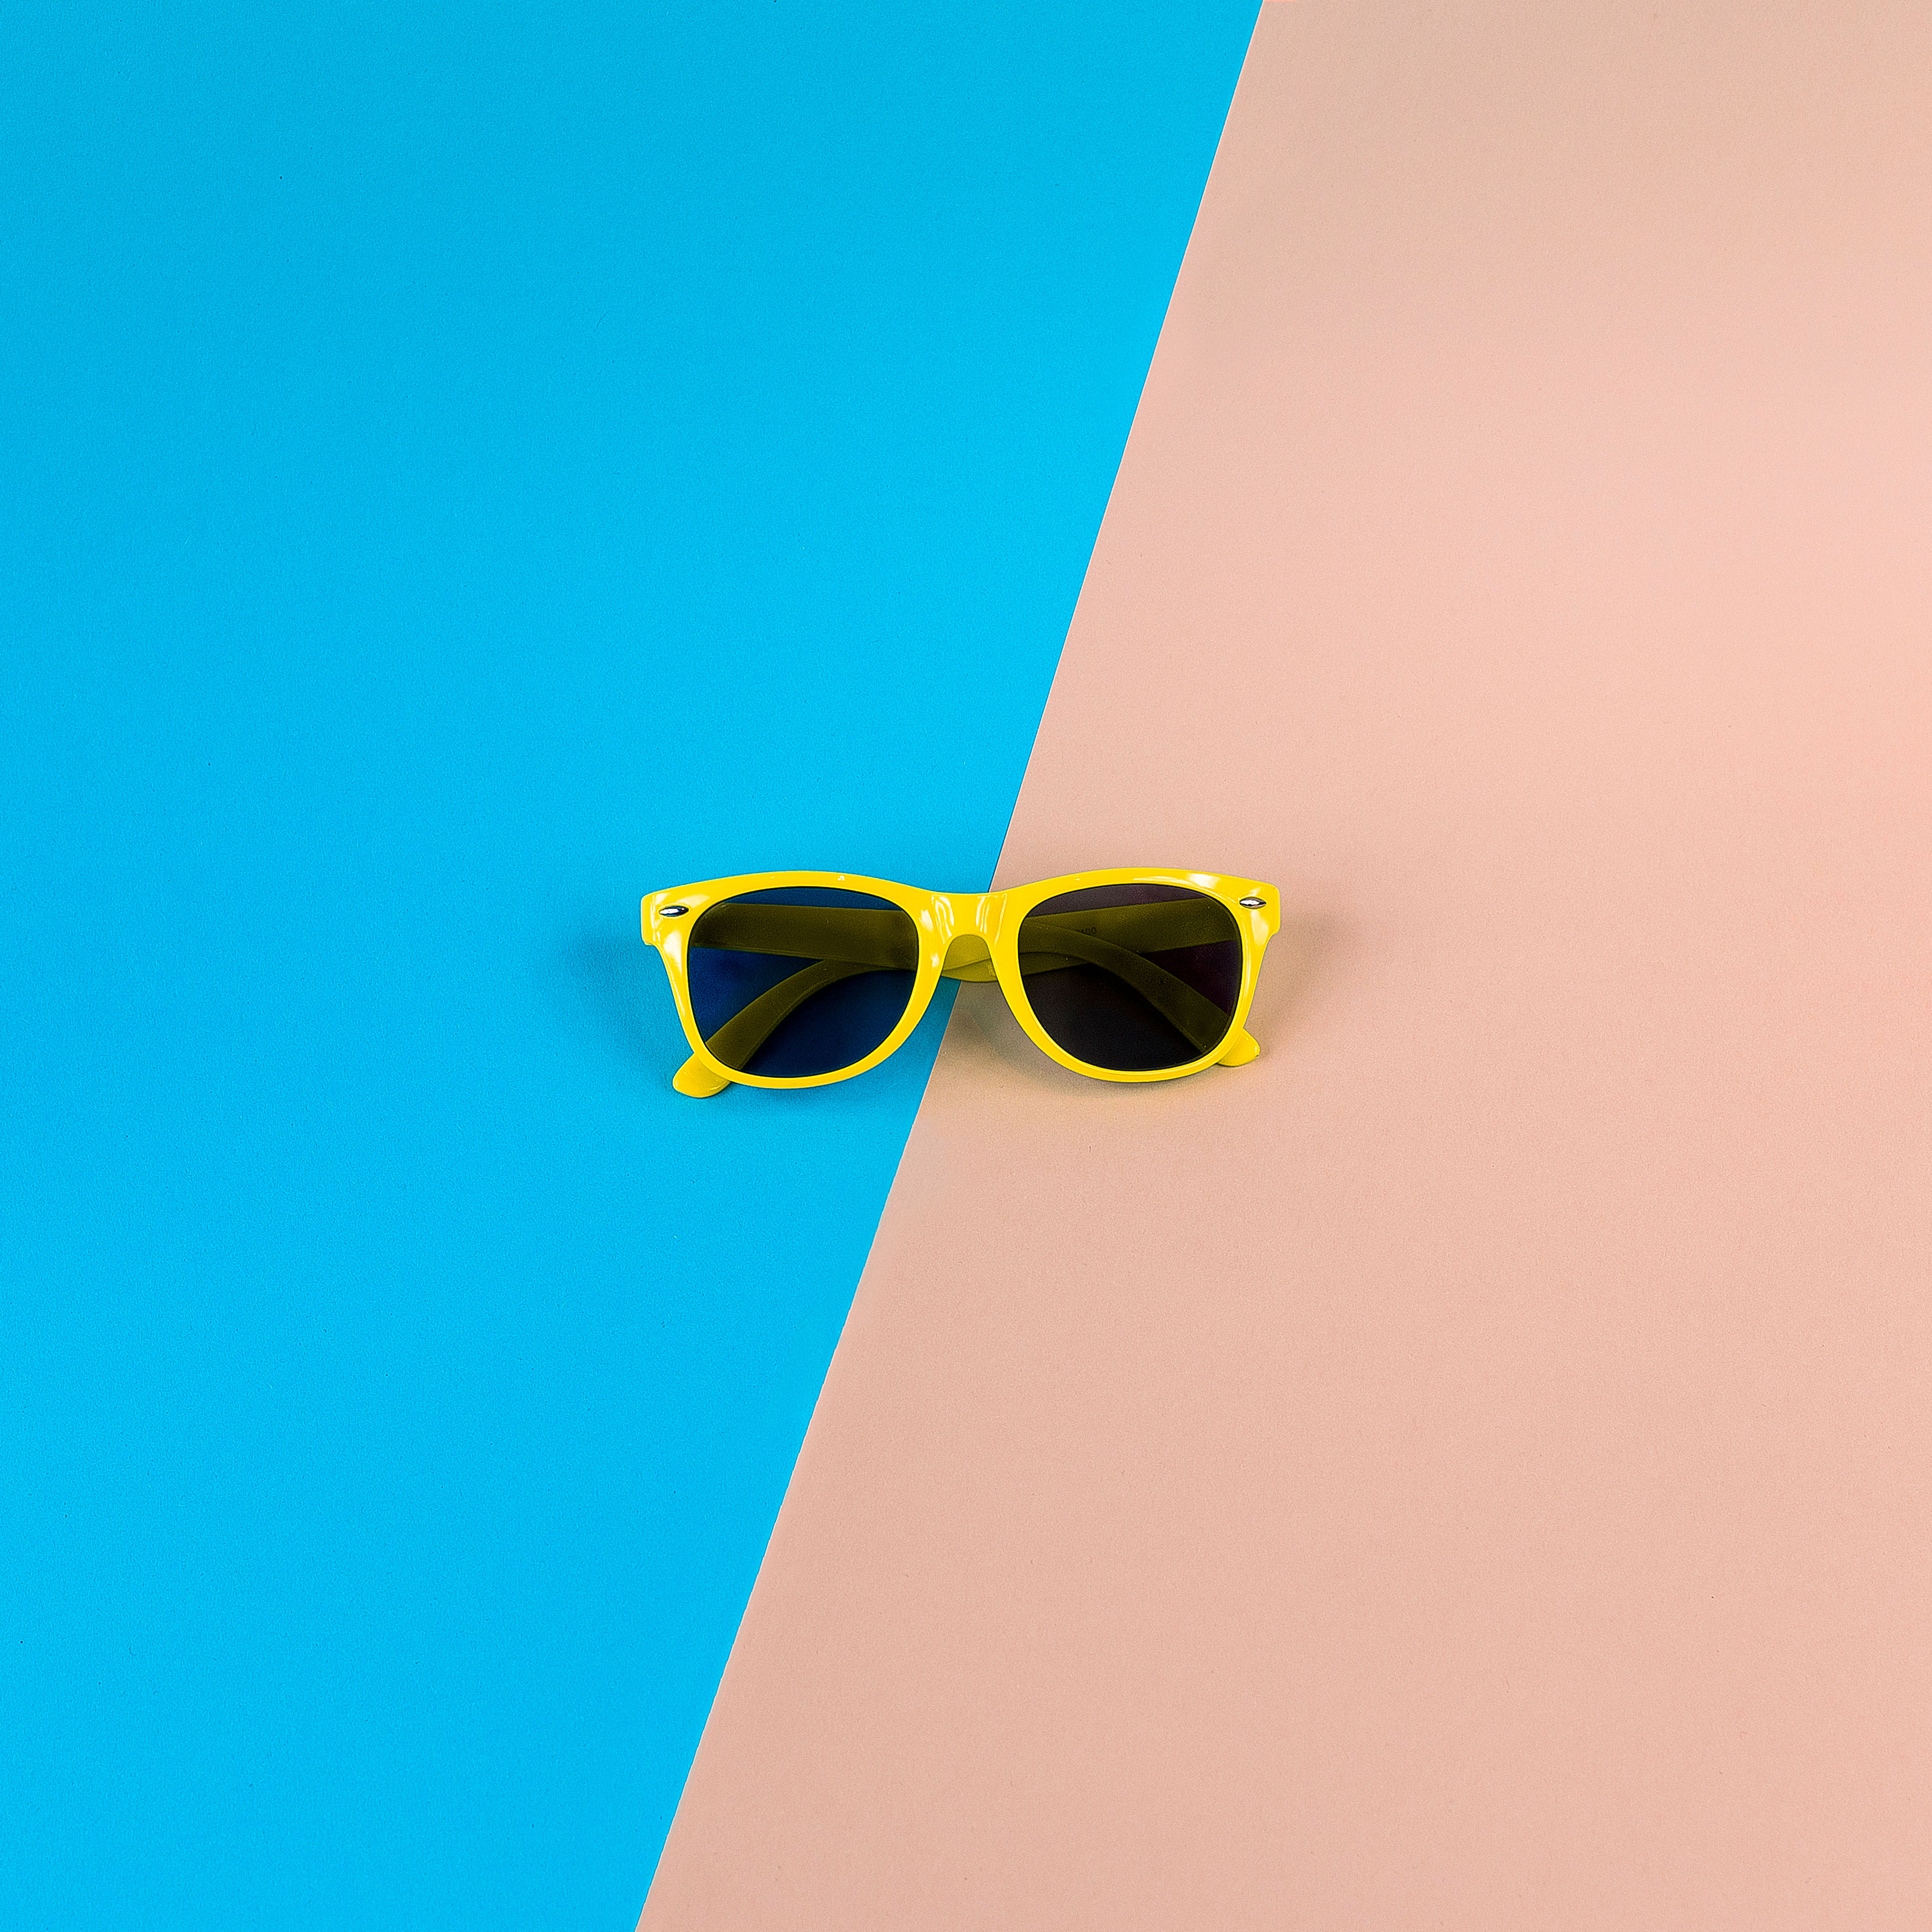
wing, retro, line, colourful, color, fashion, colorful, yellow, circle, font, pastel, illustration, sunglasses, glasses, minimalism, eyewear, shape, shades, accessory, wayfarer, vision care